The Adventures of Barry McKenzie

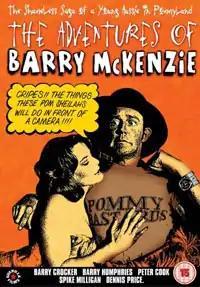
UK 30th Anniversary DVD cover

The Adventures of Barry McKenzie is a 1972 Australian comedy film directed by Bruce Beresford (in his feature film directorial debut) and starring Barry Crocker and Barry Humphries.